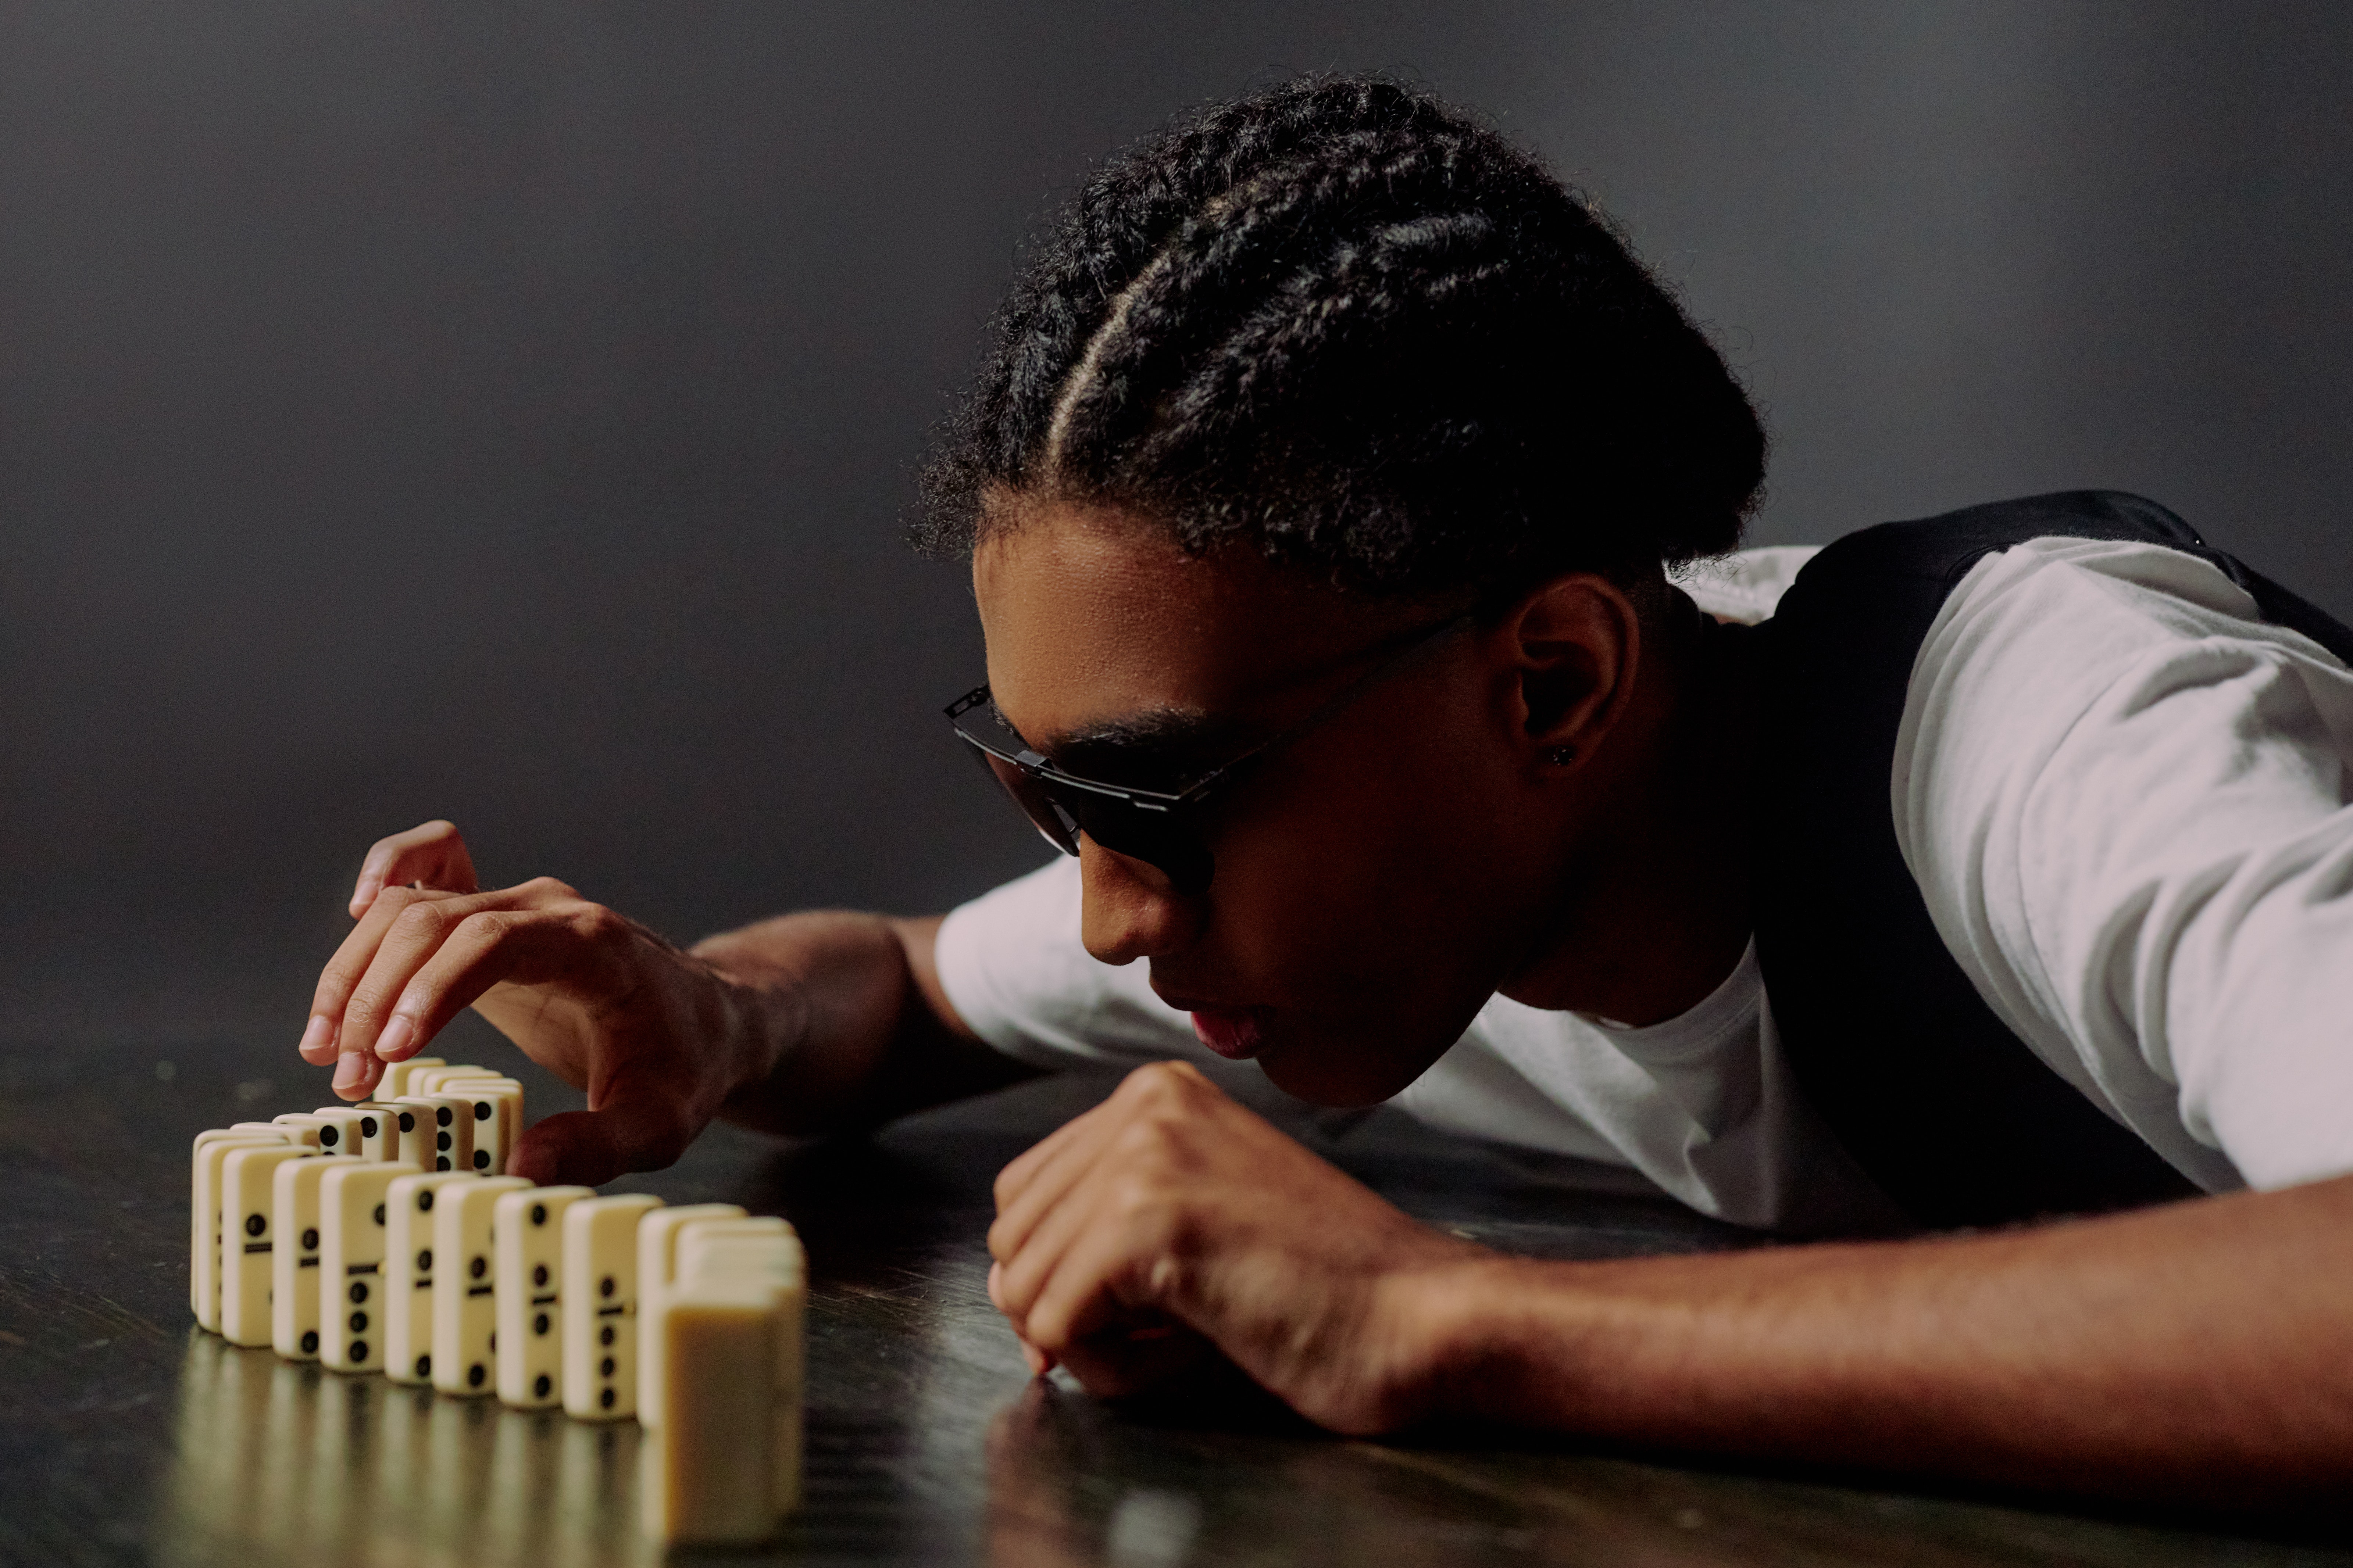
Pai Gow, cornrows, vision care, eyewear, wood, audio equipment, office equipment, nail, table, indoor games and sports, thumb, event, recreation, wrist, toy, fun, goggles, tabletop game, fashion design, board game, dreadlocks, sitting, t shirt, sunglasses, play, job